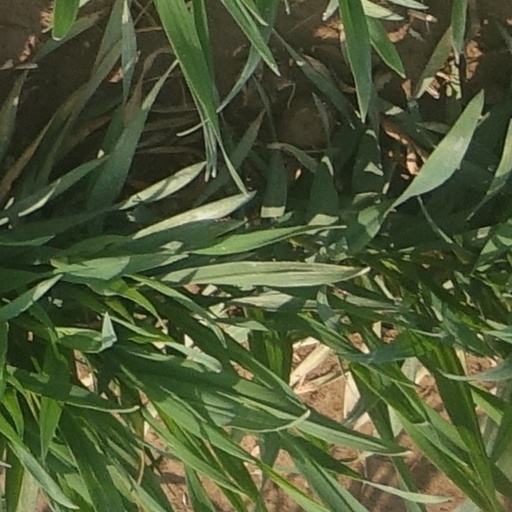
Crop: wheat